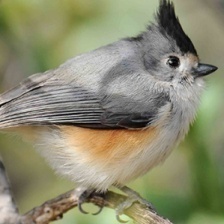
Species: TIT MOUSE
Scientific name: PARIDAE
ImageNet parent category: chickadee